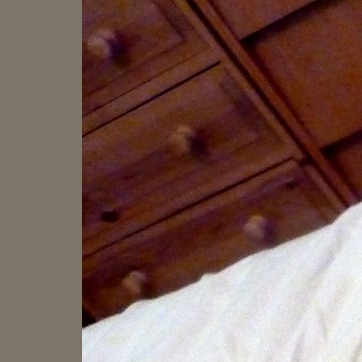
Material: wood